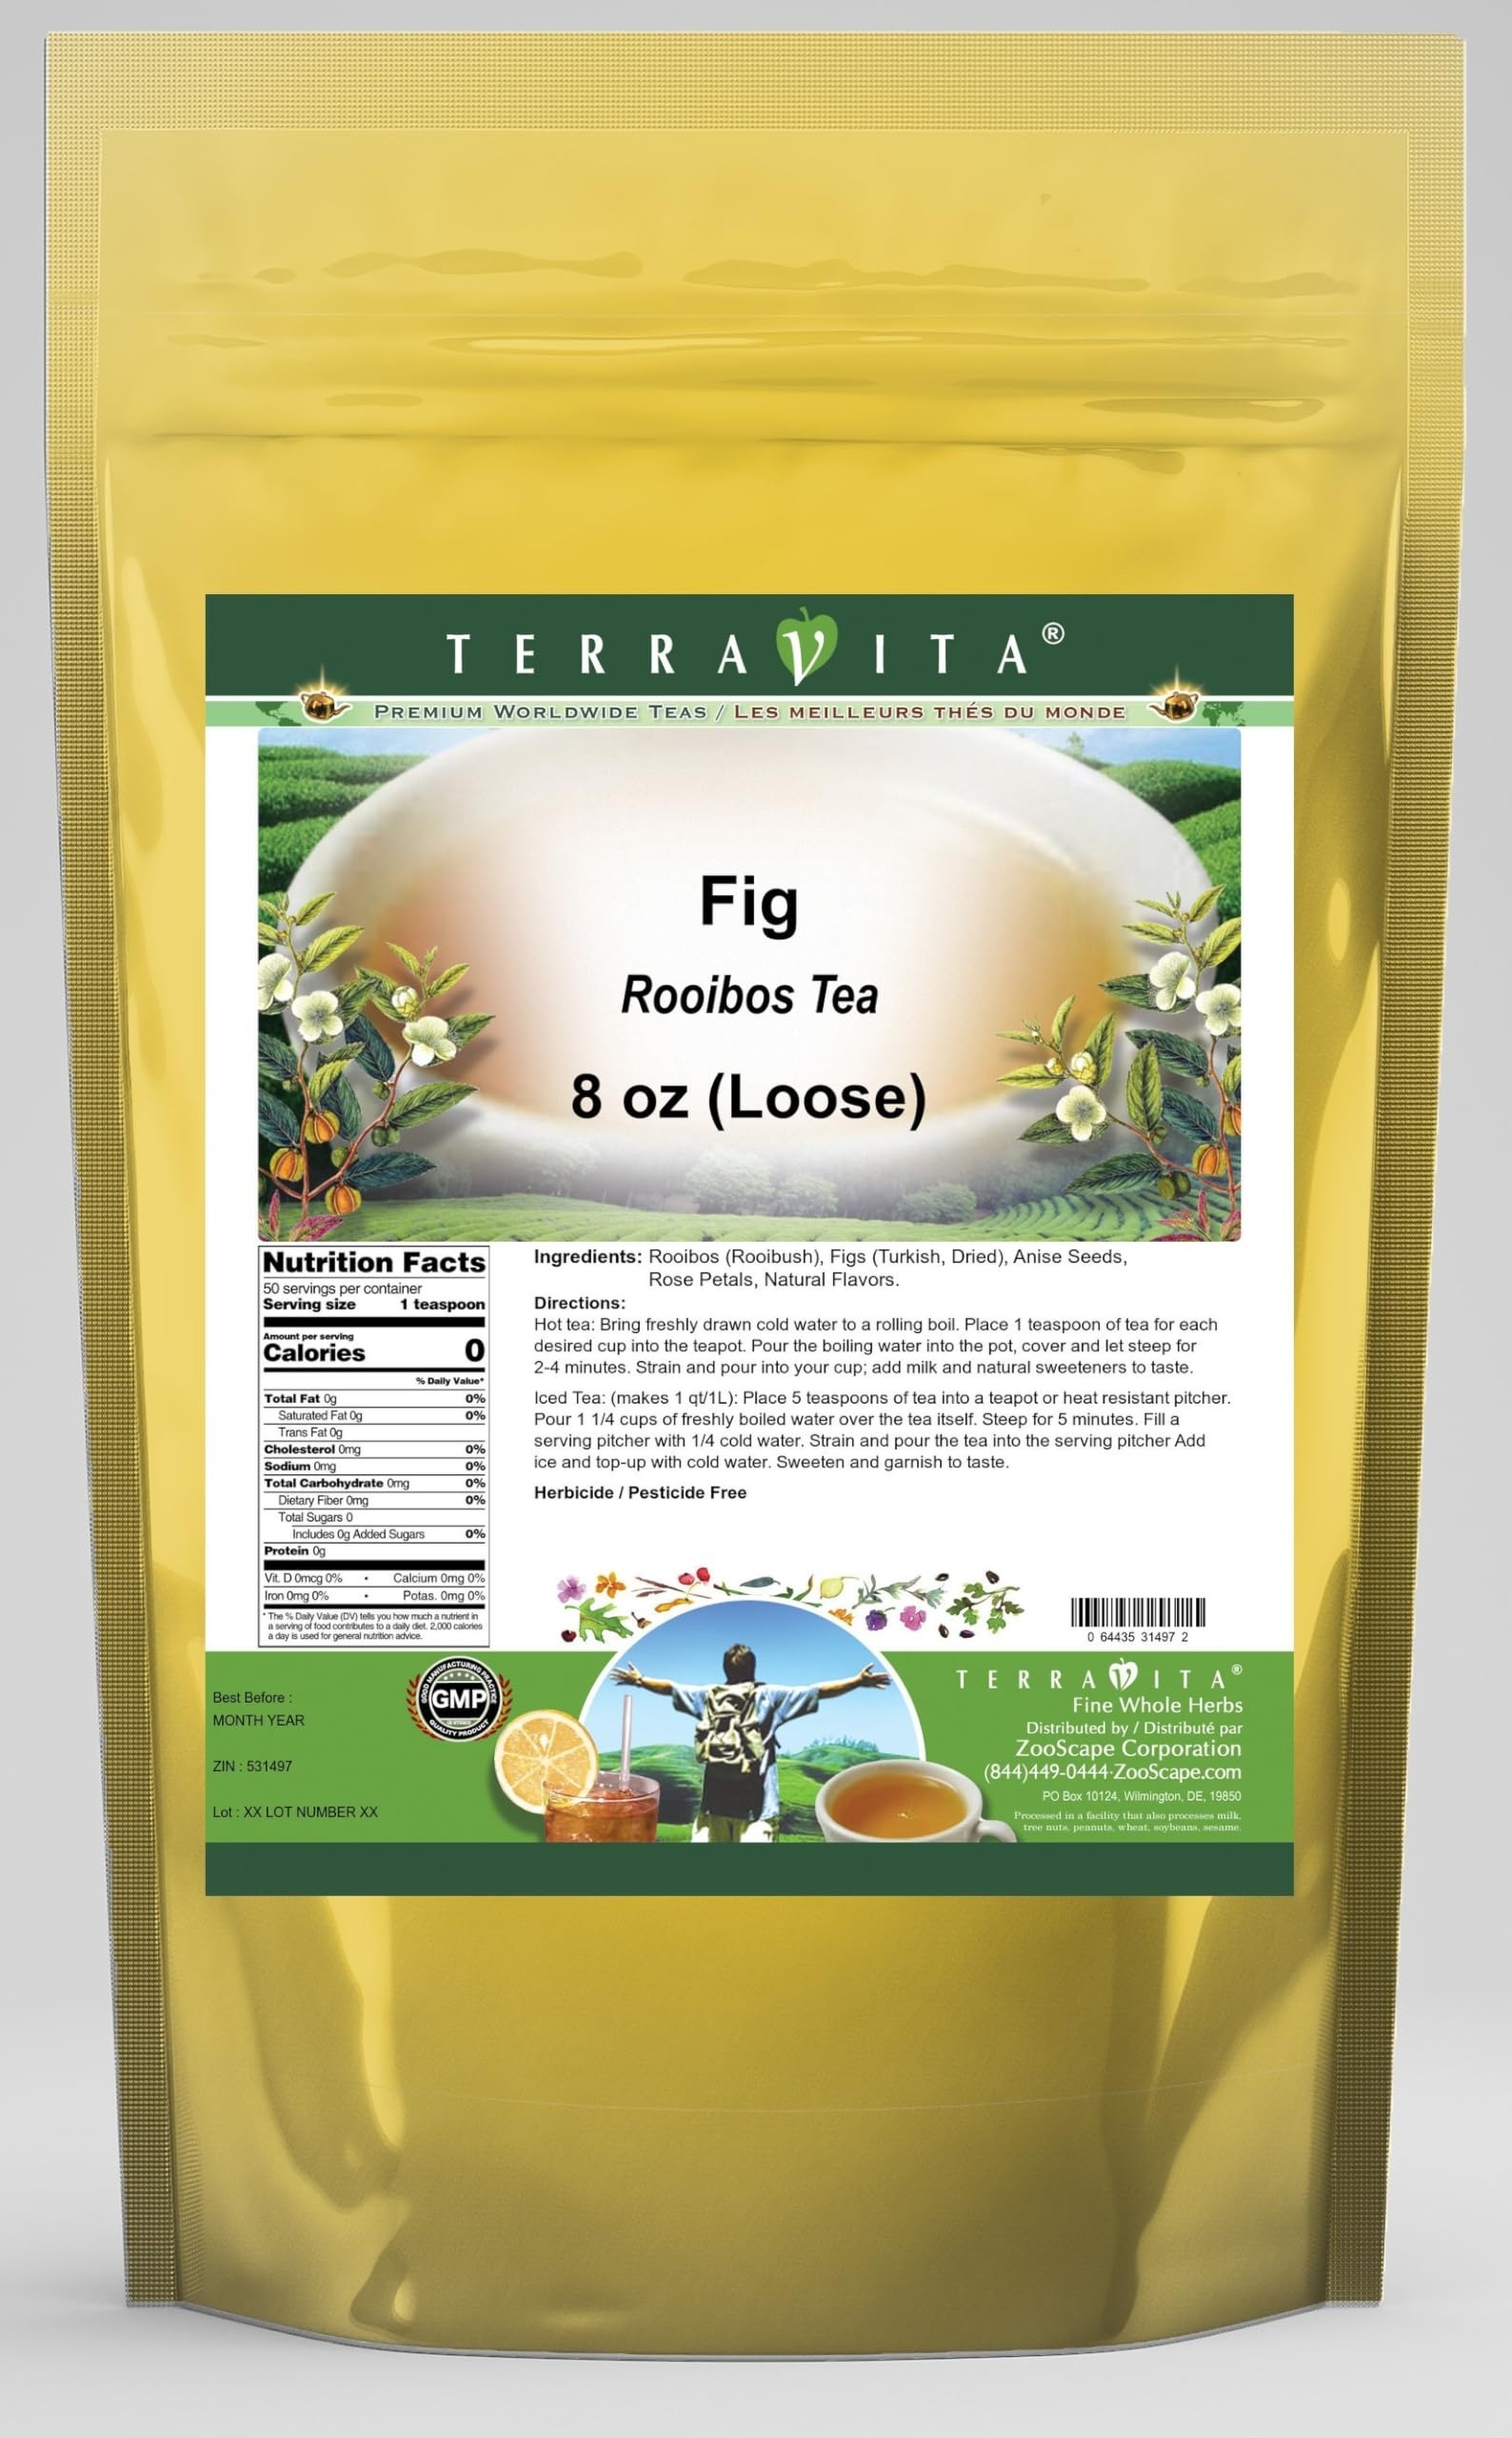
Item Name: Fig Rooibos Tea (Loose) (8 oz, ZIN: 531497) - 3 Pack
Bullet Point 1: Our Fig Rooibos Tea is a delightful flavored Rooibos tea with Figs (Dried), Anise Seeds and Rose Petals that you will really enjoy! The unique Fig aroma and taste is a delight! - Ingredients: Rooibos tea, Figs (Dried), Anise Seeds, Rose Petals and Natural Fig Flavor.
Bullet Point 2: No fillers.
Bullet Point 3: Manufacturer: TerraVita
Bullet Point 4: Size: 8 oz
Bullet Point 5: Loose Leaf Rooibos Tea - Packed in a convenient upright pouch!
Product Description: Our Fig Rooibos Tea is a delightful flavored Rooibos tea with Figs (Dried), Anise Seeds and Rose Petals that you will really enjoy! The unique Fig aroma and taste is a delight! - Ingredients: Rooibos tea, Figs (Dried), Anise Seeds, Rose Petals and Natural Fig Flavor. - Hot tea brewing method: Bring freshly drawn cold water to a rolling boil. Place 1 teaspoon of tea for each desired cup into the teapot. Pour the boiling water into the pot, cover and let steep for 2-4 minutes. Strain and pour into your cup; add milk and natural sweeteners to taste. - Iced tea brewing method: (to make 1 liter/quart): Place 5 teaspoons of tea into a teapot or heat resistant pitcher. Pour 1 1/4 cups of freshly boiled water over the tea itself. Steep for 5 minutes. Fill a serving pitcher with 1/4 cold water. Strain and pour the tea into the serving pitcher Add ice and top-up with cold water. Sweeten and garnish to taste. - TerraVita is an exclusive line of premium-quality, natural source products that use only the finest, purest and most potent ingredients found around the world. TerraVita is hallmarked by the highest possible standards of purity, potency, stability and freshness. All of our products are prepared with the highest elements of quality control, from raw materials through the entire manufacturing process, up to and including the moment that the bottles or bags are sealed for freshness and shipped out to you. Our highest possible standards are certified by independent laboratories and backed by our personal guarantee. - TerraVita exists to meet and ensure your family's health and wellness without the harmful effects of chemicals and health products. We strive to make all of our products affordable and reliable and are constantly searching the market to maintain our affordability a
Value: 24.0
Unit: Ounce

Price: 81.28